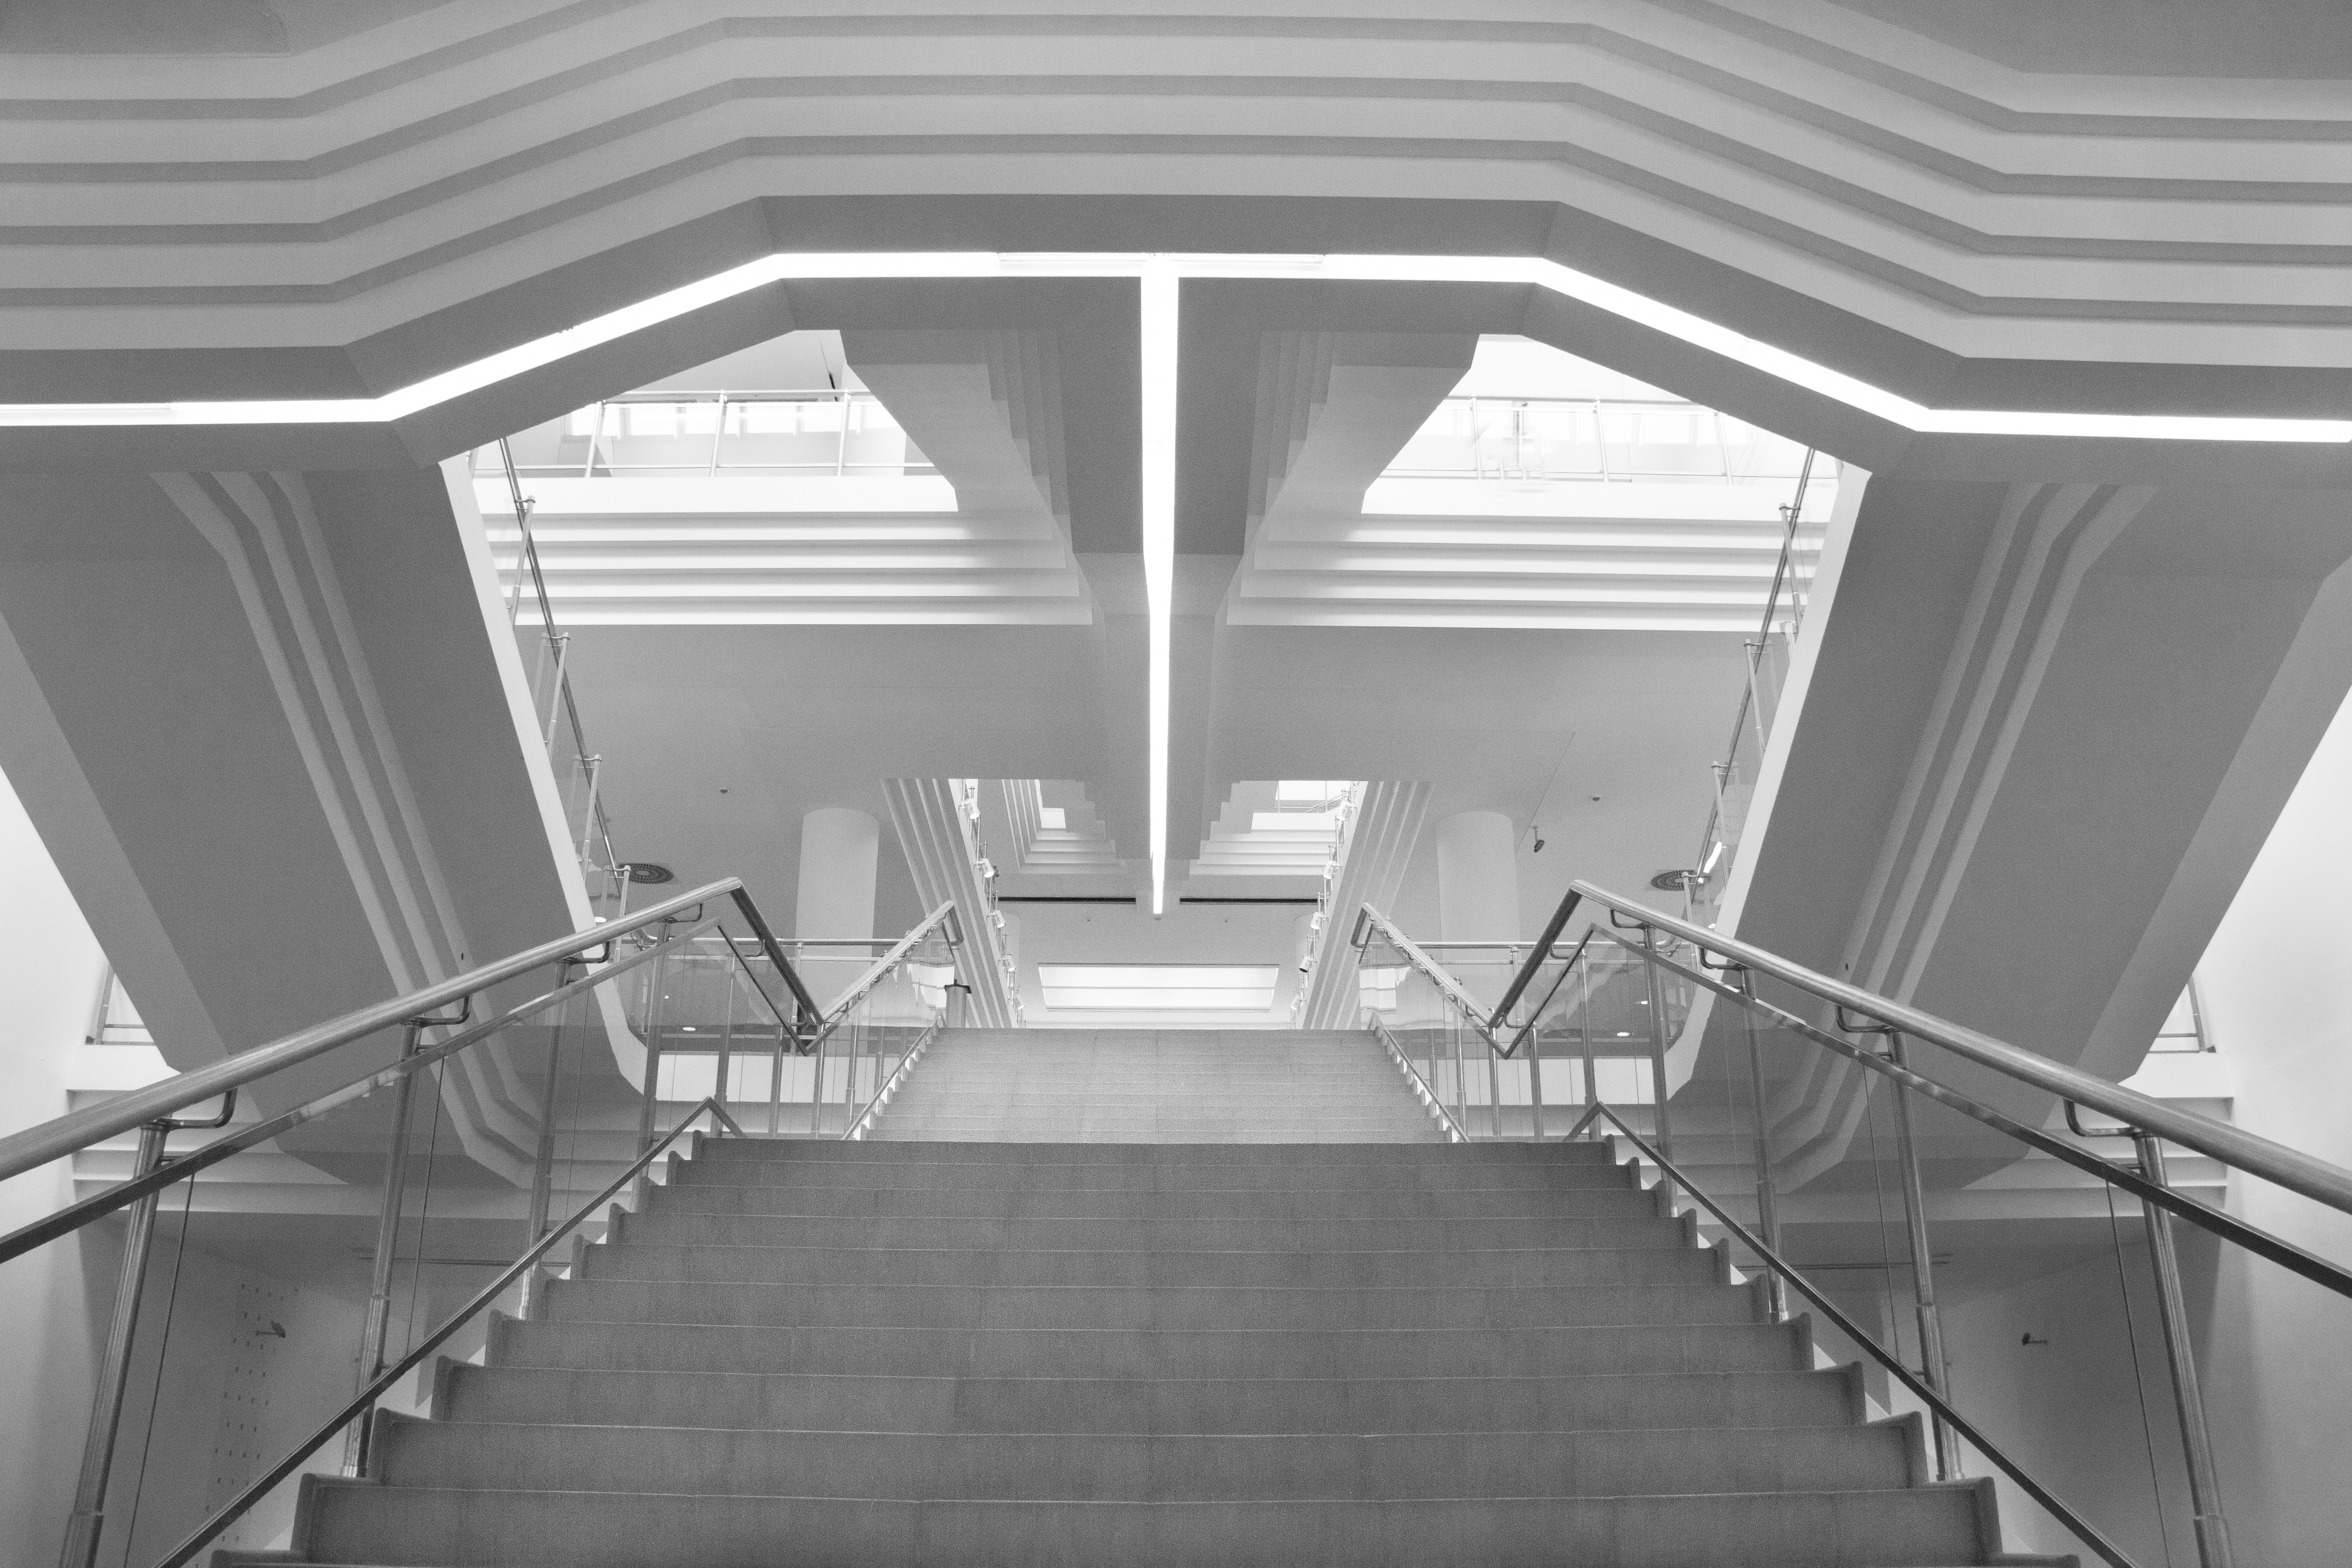
black and white, architecture, house, floor, home, ceiling, museum, room, interior design, design, stairs, cologne, koln, alien, ludwig, daylighting, monochrome photography